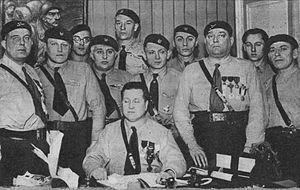
""Marcel Boucard [sic], chef des Francistes, ex-lieutenant de Hervé-la-Victoire et de Coty l'Ennemi du Peuple""."
Marcel Bucard est un homme politique français né le 7 décembre 1895 à Saint-Clair-sur-Epte et fusillé le 19 mars 1946 au fort de Châtillon.